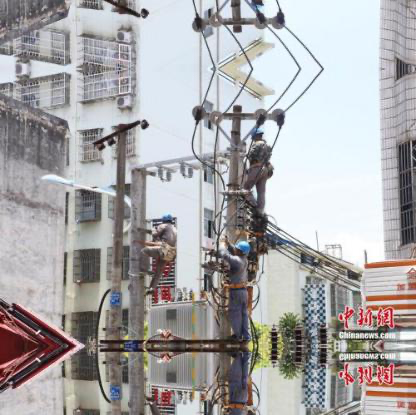
Objects in the image:
label: helmet
label: helmet
label: helmet
label: helmet